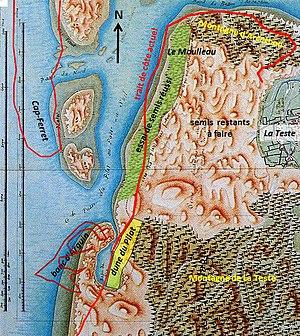
Carte annotée avec le trait de côte actuel (source Géoportail)
Nicolas-Thomas Brémontier est un ingénieur français, né le 30 juillet 1738 au Tronquay, dans l'Eure, et mort de tuberculose le 16 août 1809 à Paris. Sa renommée est liée à la fixation des dunes, dont il s'est attribué « l'invention » des techniques.